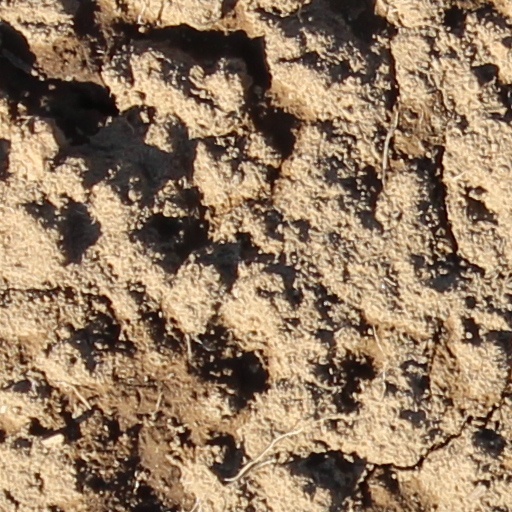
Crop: wheat